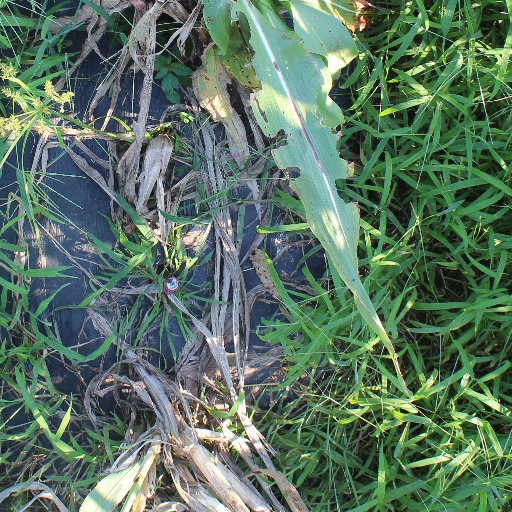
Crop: sorghum